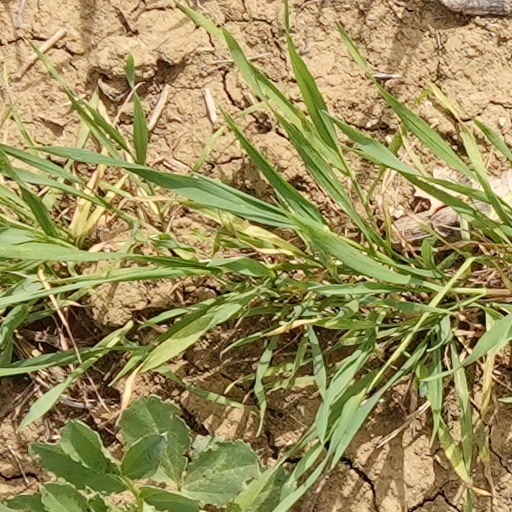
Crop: wheat